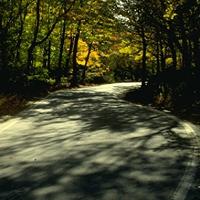
Weather: sun or clear